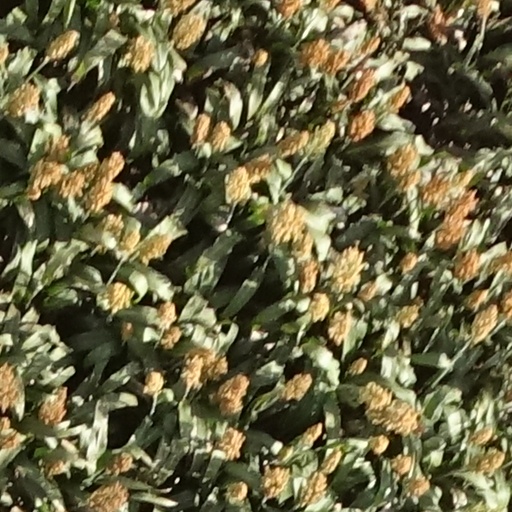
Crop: sorghum